King Schoolhouse

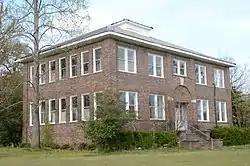

The King Schoolhouse is a historic school building in the small town of King, Arkansas. Located near the center of King, about east of United States Route 71, it is a two-story brick building with a hip roof and a hip-roof dormer. Its main entry is centered on the southern facade, slightly recessed under an arch, with sidelight and transom windows. The Colonial Revival building was built in 1915, when King was a bustling lumber and railroad community, and served it as a school, church, and community center, and is the only known Colonial Revival school building in Sevier County. It continues to be used as a community center.